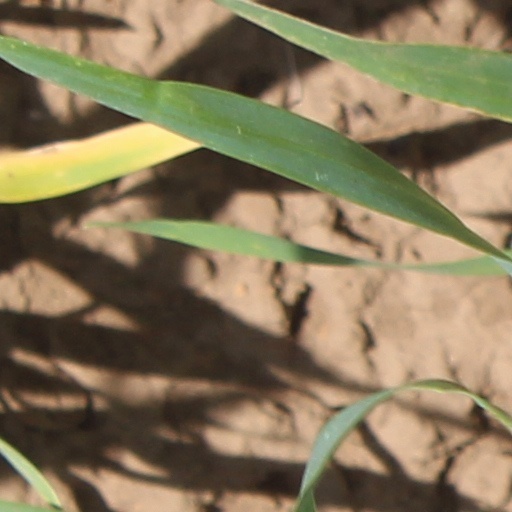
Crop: wheat